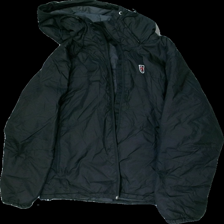
View: front
Type: Winter jacket
Category: Ladies
Brand: Fjällräven
Colors: Black
Material: 71% nylon, 29% polyester
Cut: Regular
Size: M
Season: All
Stains: Major
Damage: stains
Damage location: middle left
Damage 2: stains
Damage 2 location: middle right
Damage 3 location: bottom left
Price range: 50-100
Recommended usage: Export
Description: black jacket